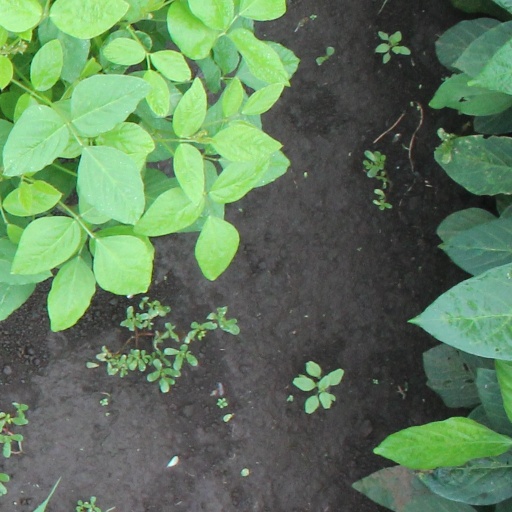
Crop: soybean